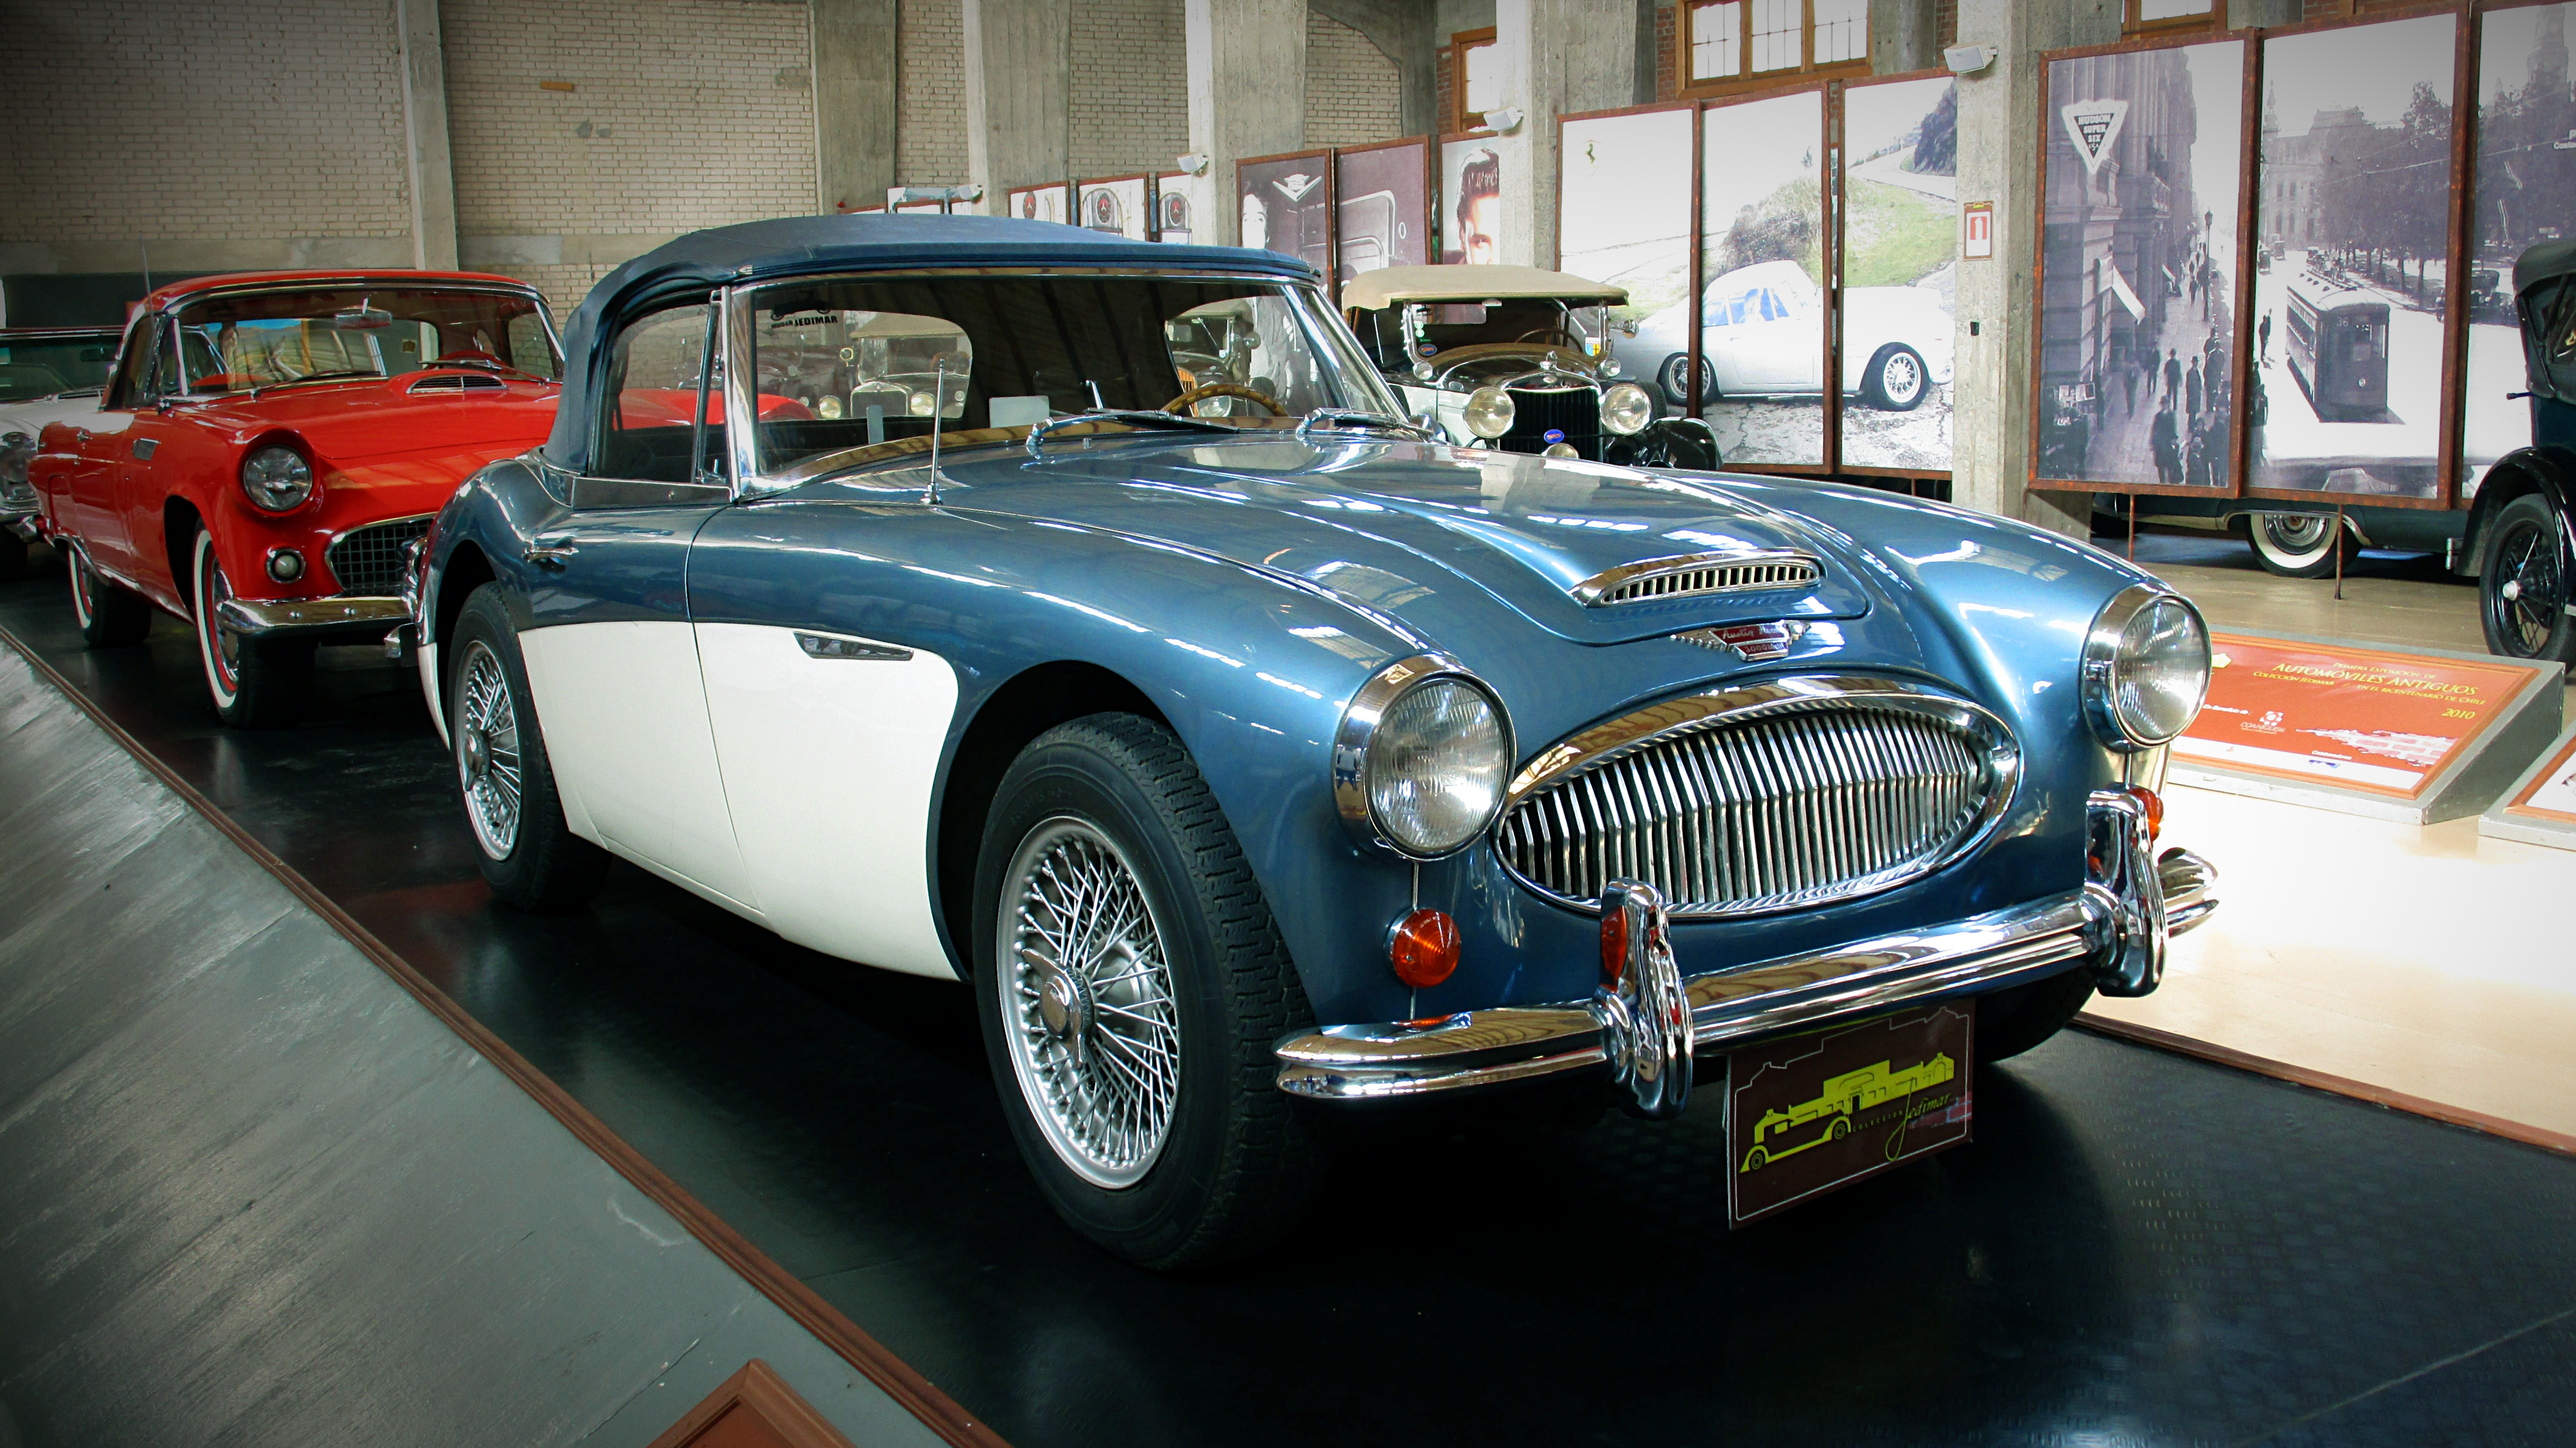
car, automobile, old, transport, vehicle, museum, auto, classic car, automotive, sports car, vintage car, elegant, classic, coupe, exhibition, austin, antique car, antique auto, vintage automobiles, land vehicle, automotive design, austin healey 3000, aston martin db2, austin healey 100